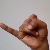
The image shows a hand gesture representing the letter 'J' in Indian Sign Language.